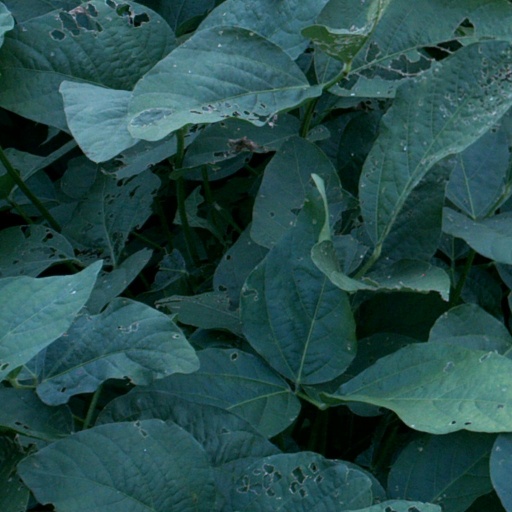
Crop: soybean